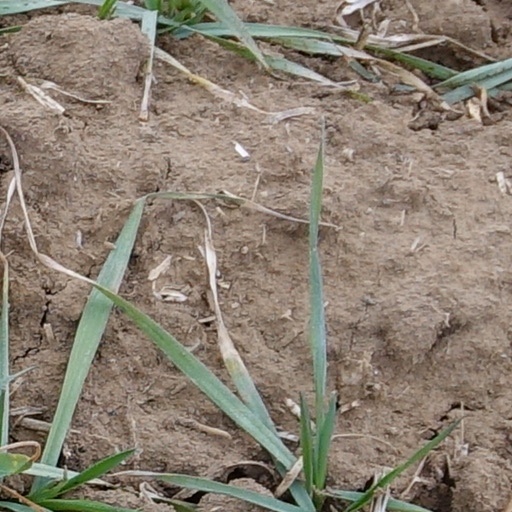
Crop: wheat